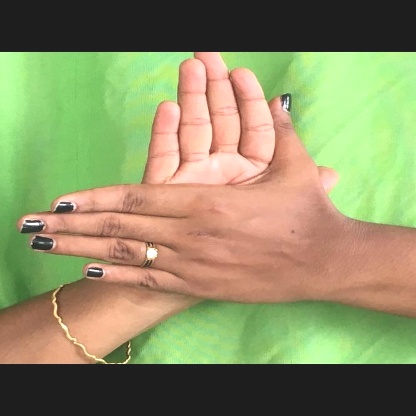
Mudra: Chakra